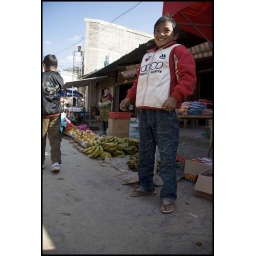
At a small market near Cha Shan, a rural mountain village about an hour outside of Baoshan.Yunnan, China. January 2009.